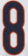
Number: 8